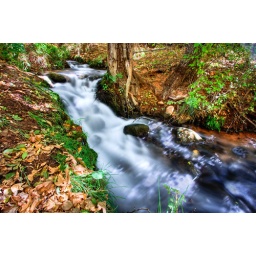
A little cascade tumbles over a few rocks before becoming part of Sycamore Creek in Sycamore canyon wilderness Arizona